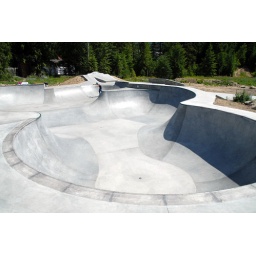
Tenatcity skateboard park at Slocan city near Nelson. This bowl is wonderful with concrete, rock and metal coping.